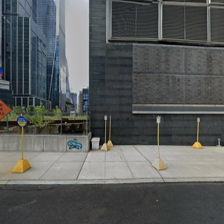
Label: streetView